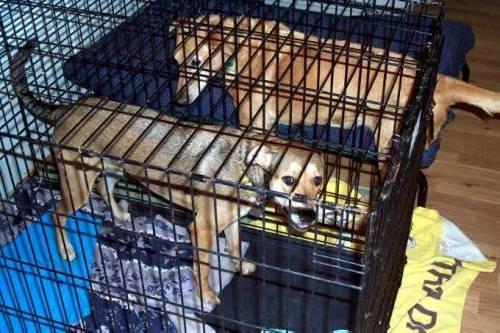
dog